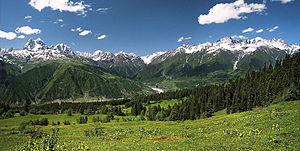
La Svanétie, parfois Svaneti ou Suanie, est une province historique de la Géorgie, dans le nord-ouest du pays. Elle est habitée par les Svanes, un sous-groupe ethnique des Géorgiens. La province compte environ 35 000 habitants.
La Géorgie, en forme longue depuis 1995 la république de Géorgie, est un pays sur la côte est de la mer Noire dans le Caucase, situé à la fois en Europe de l'Est et en Asie. Elle est considérée comme faisant culturellement, historiquement et politiquement parlant partie de l'Europe. Le pays est membre du Conseil de l'Europe, de l'OSCE, de Eurocontrol, de la Coopération économique de la mer Noire et de l'Alliance GUAM. Elle espère devenir un jour membre de l'OTAN et de l'Union européenne avec laquelle un accord d'association a été conclu en 2014.